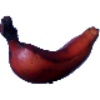
Label: red_banana